Dom people

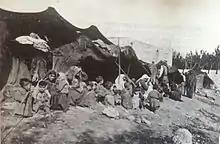
Domari encampment north of the Damascus Gate in Jerusalem (1914)

The Dom (also called Domi; / ALA-LC: ', / , Ḍom / or , or sometimes also called Doms) are descendants of the Dom caste with origins in the Indian subcontinent, who through ancient migrations are found scattered across the Middle East and North Africa, the Eastern Anatolia Region, and parts of the Balkans and Hungary. The traditional language of the Dom is Domari, an endangered Indo-Aryan language, thereby making the Dom an Indo-Aryan ethnic group.